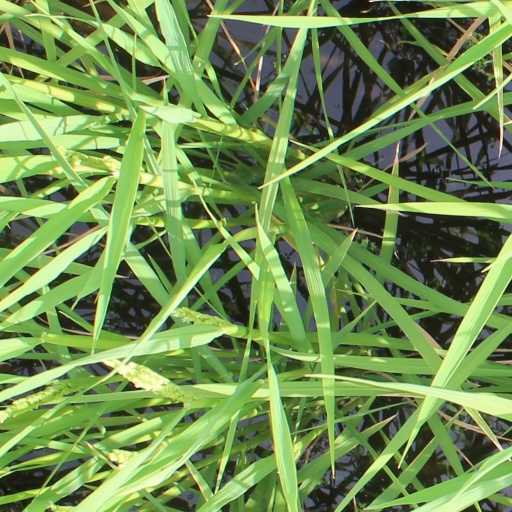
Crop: rice